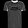
Label: T - shirt / top